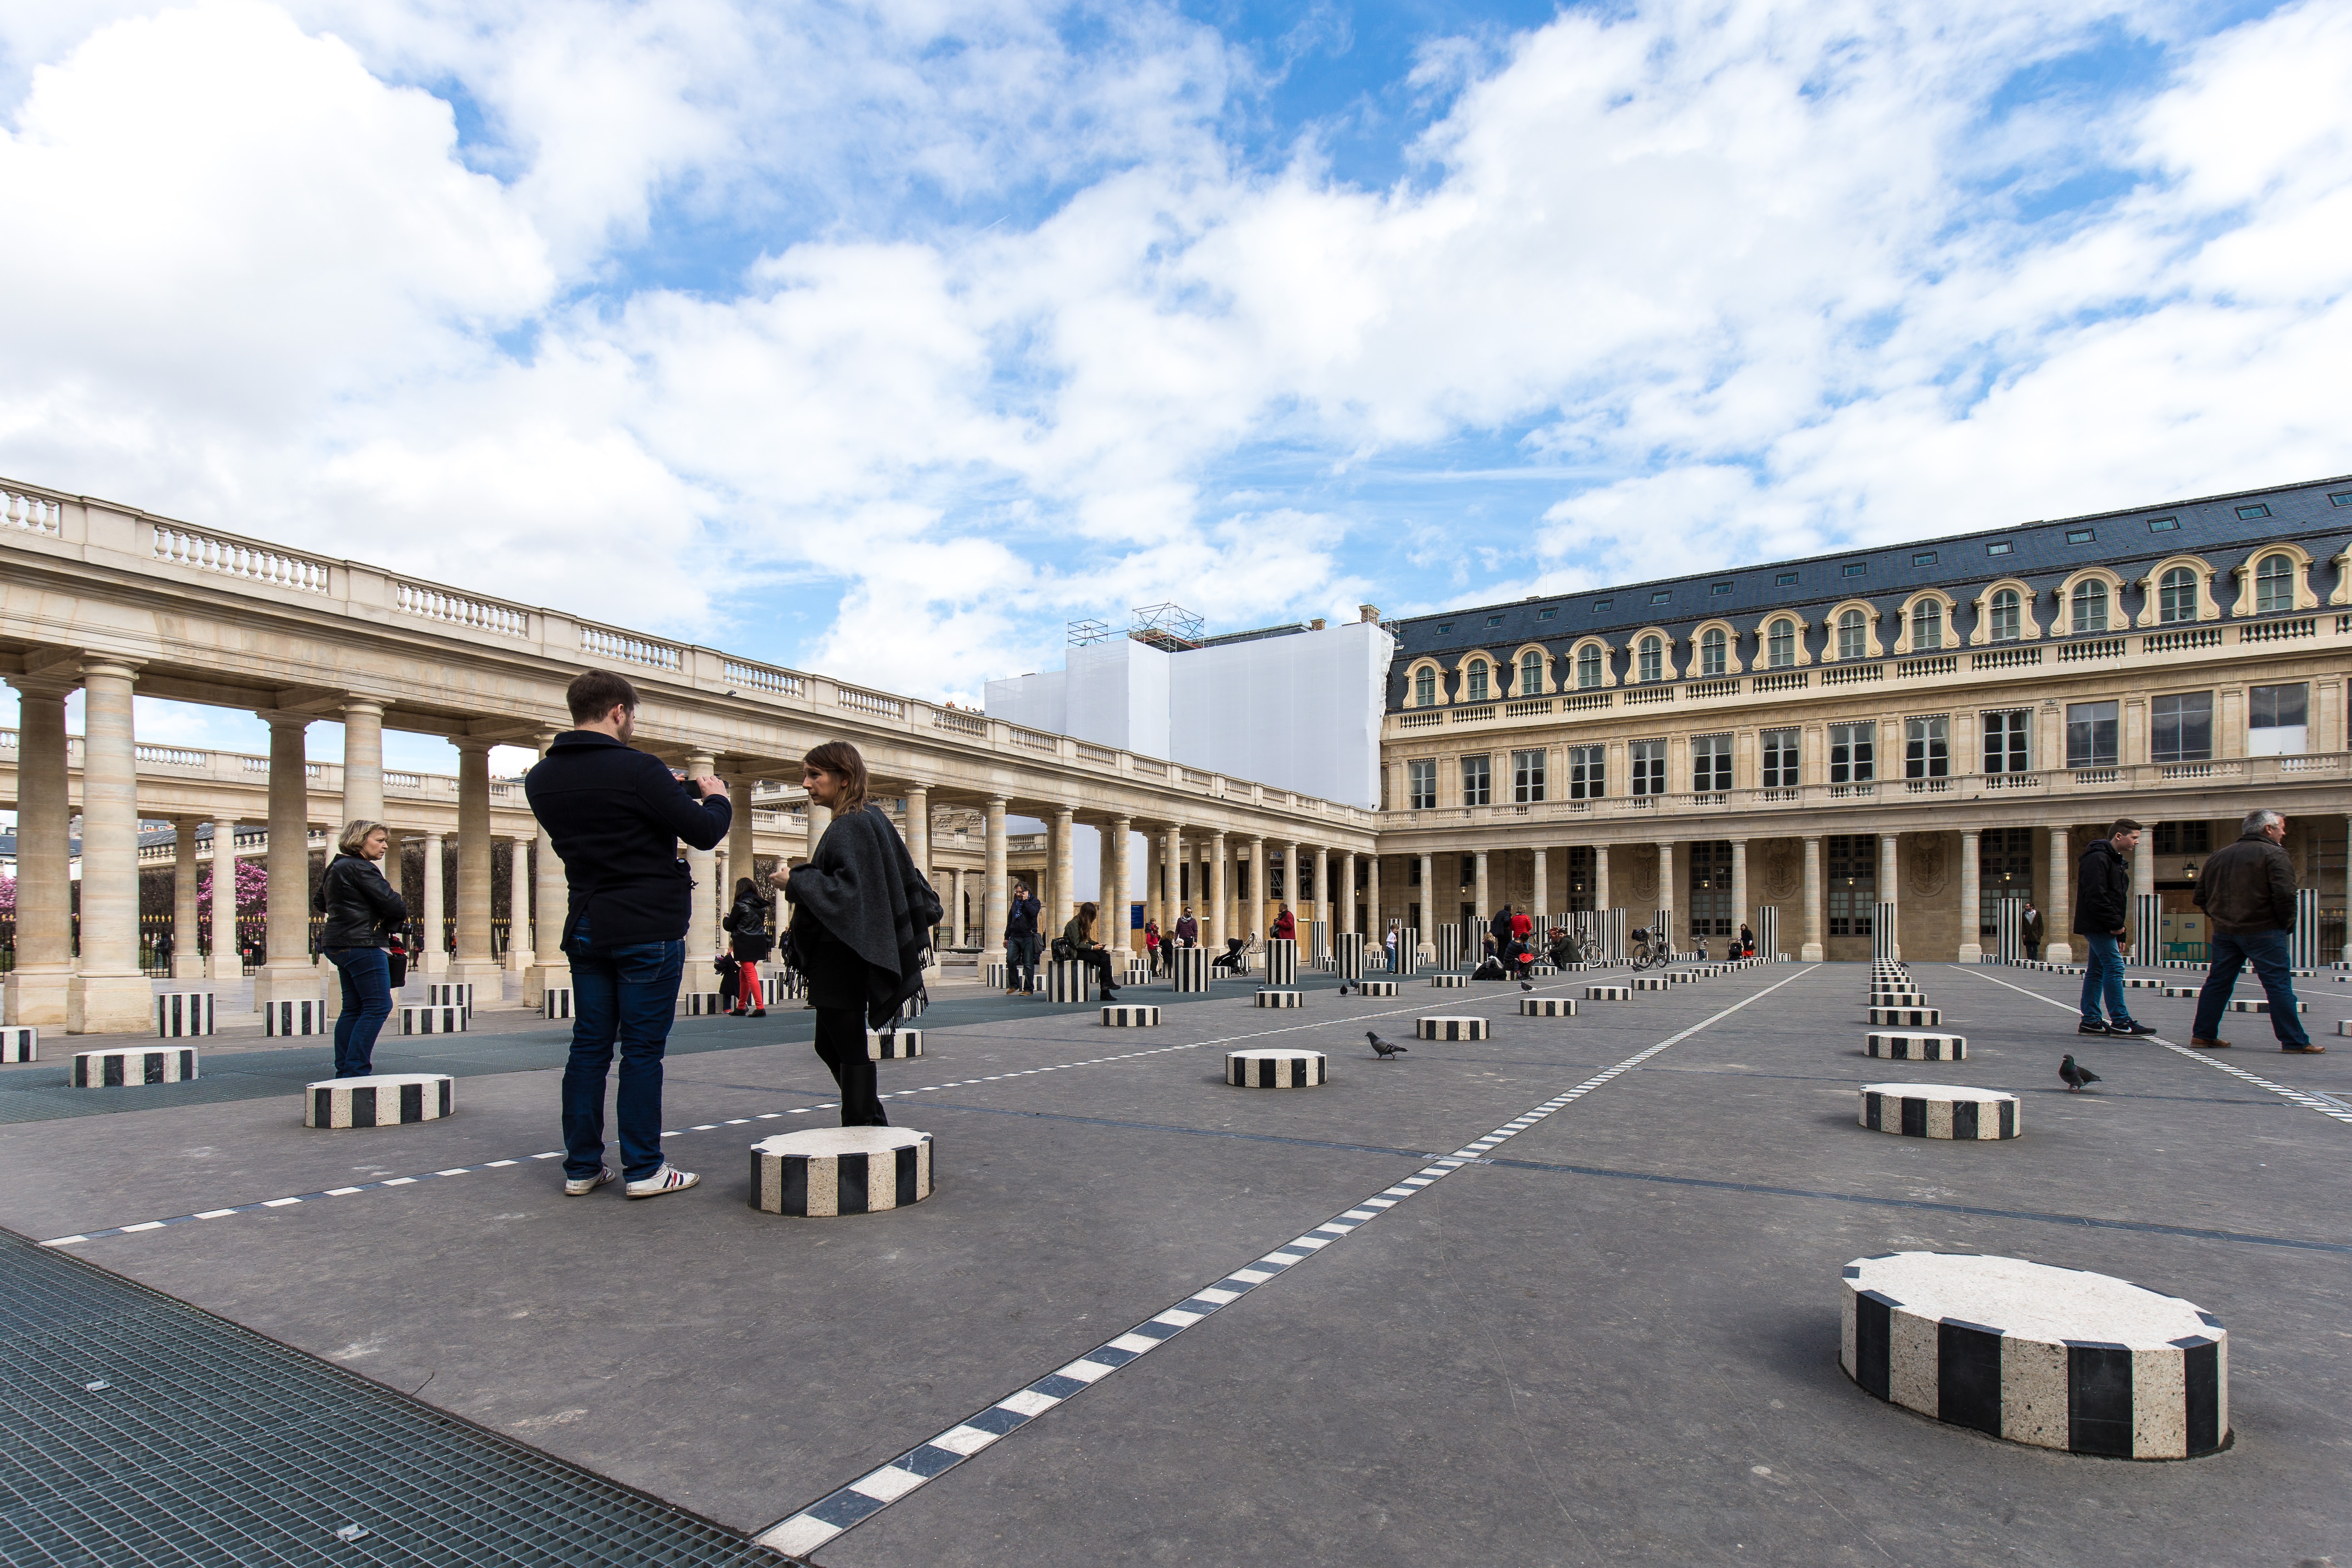
architecture, sky, building, city, downtown, column, plaza, landmark, place, town square, shopping mall, human settlement